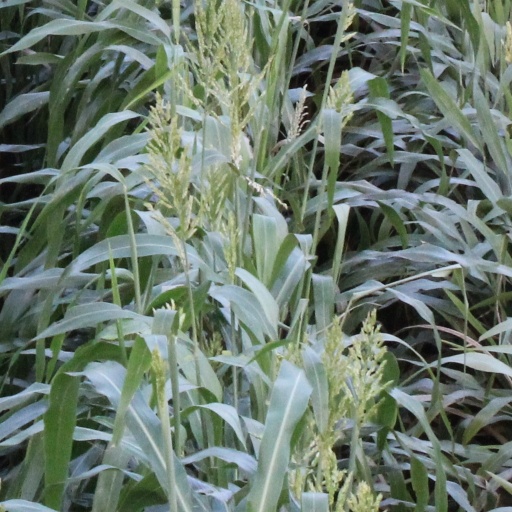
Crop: sorghum